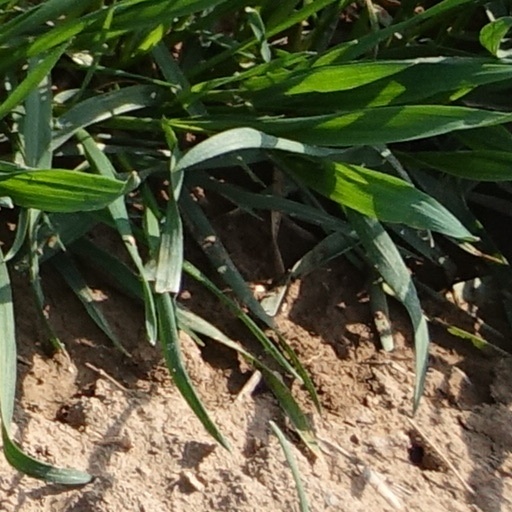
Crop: wheat